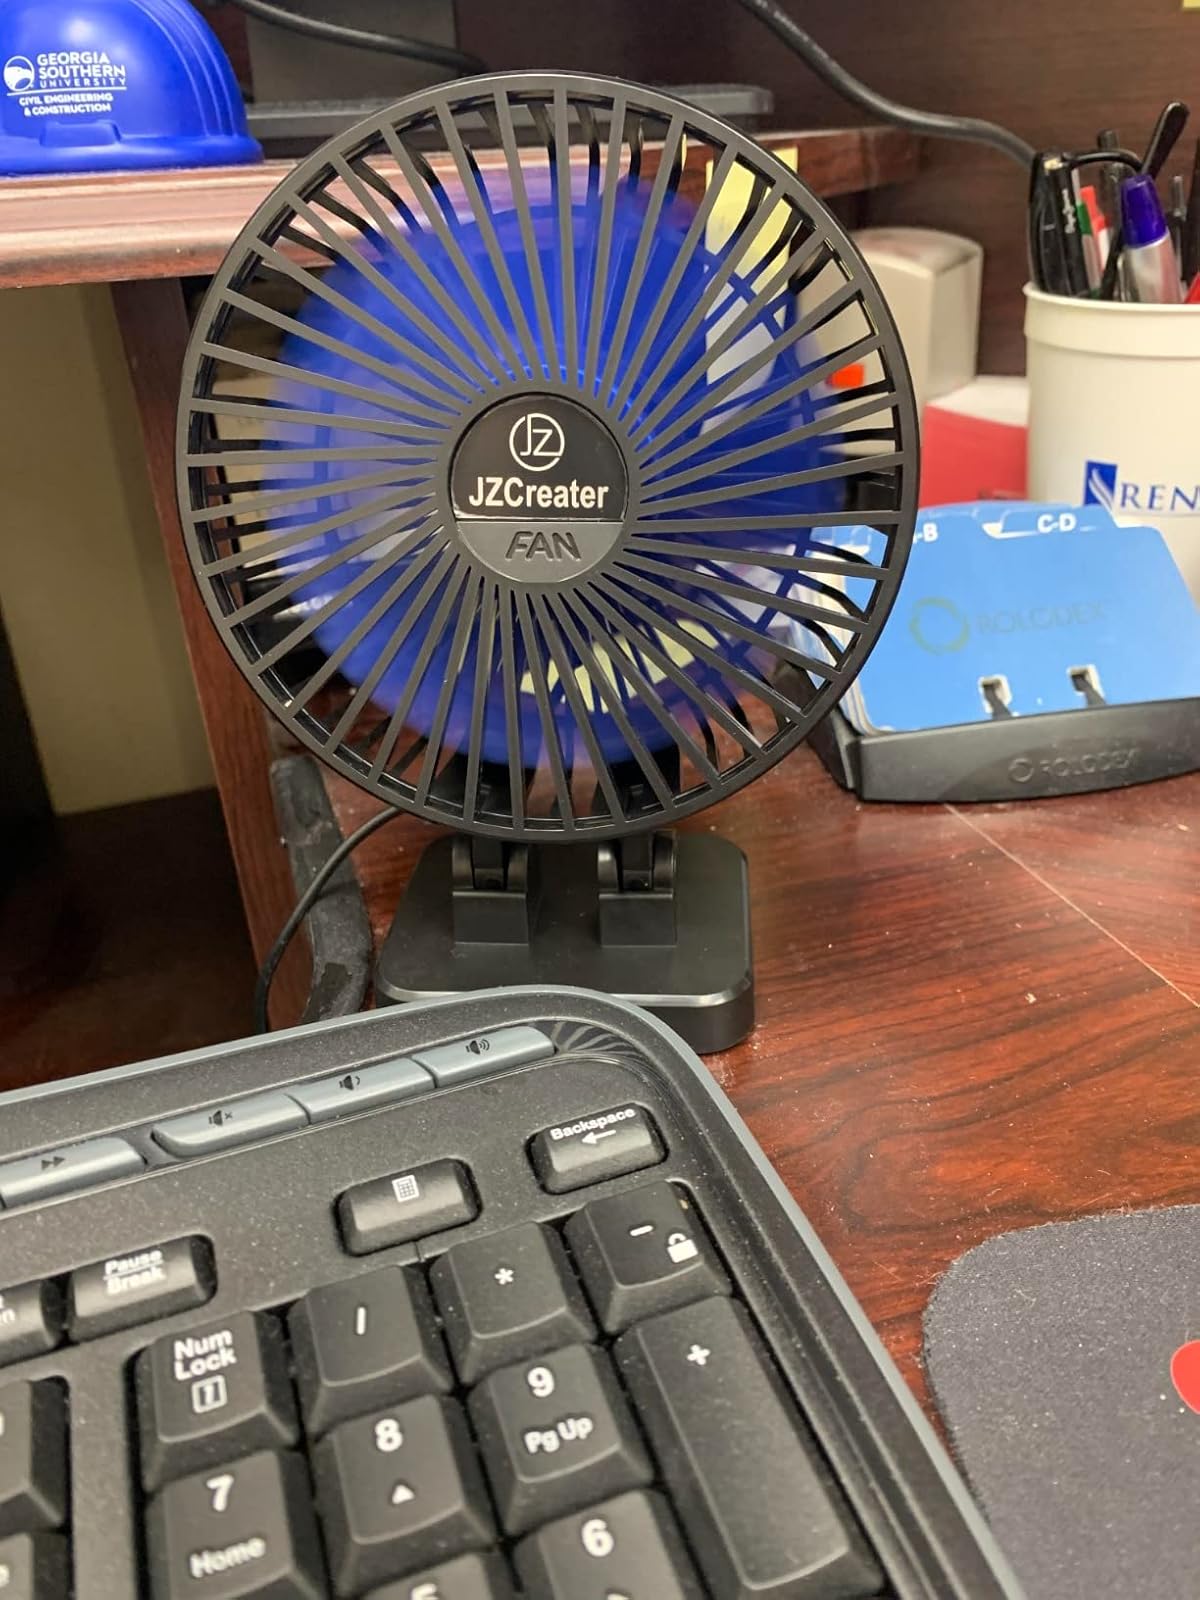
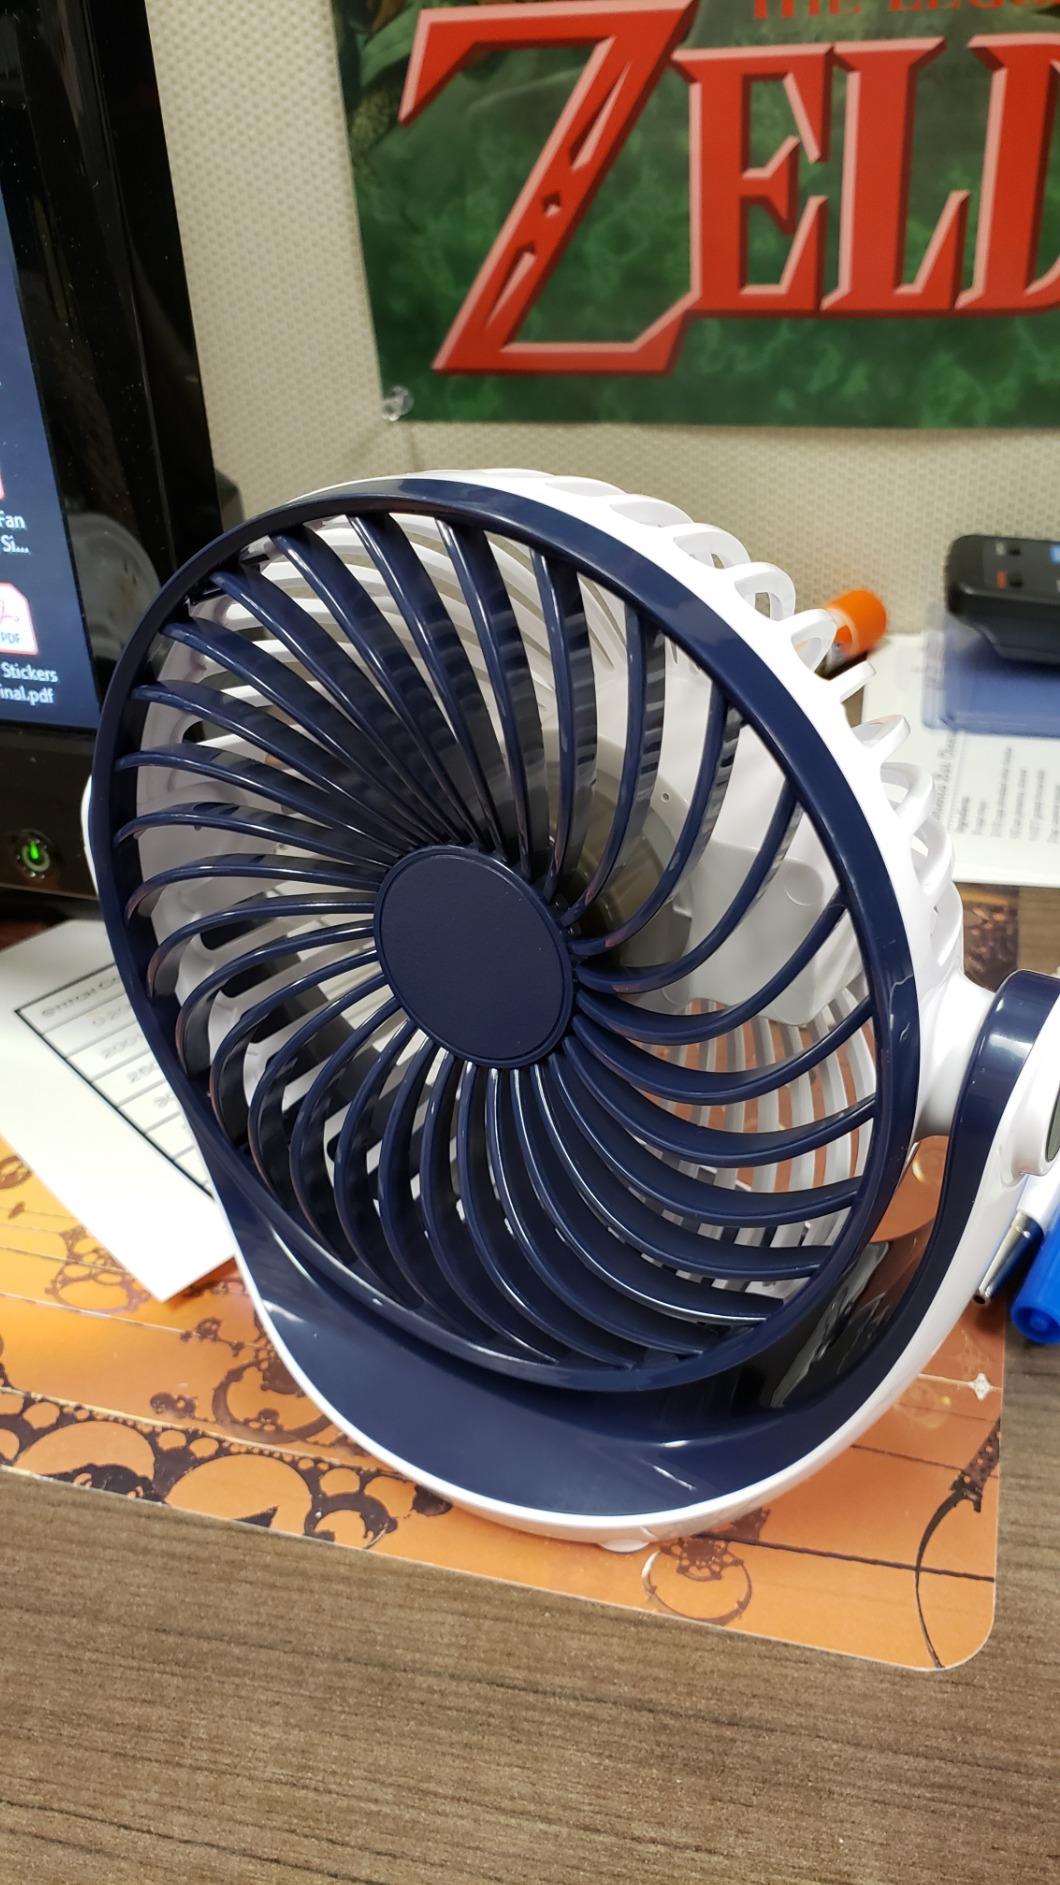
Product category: fan
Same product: no